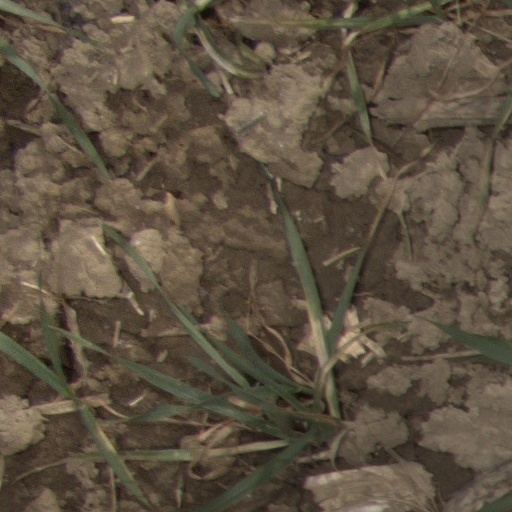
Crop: wheat